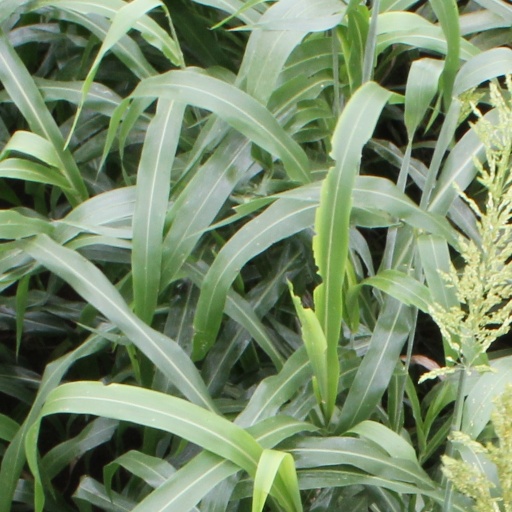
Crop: sorghum